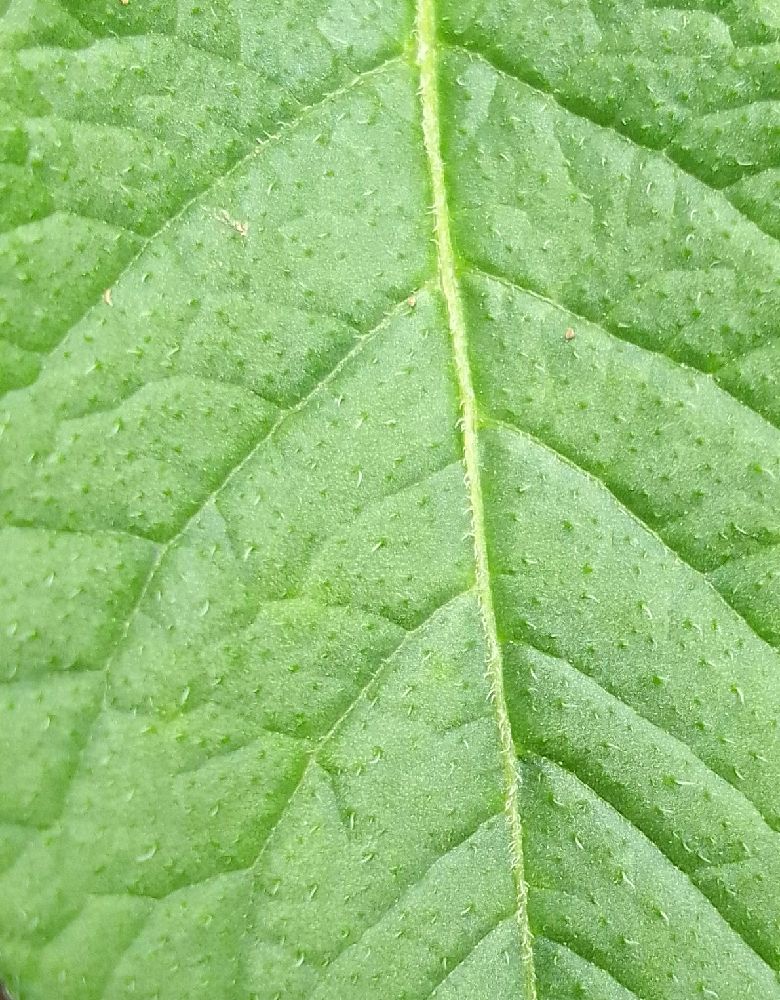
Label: Healthy